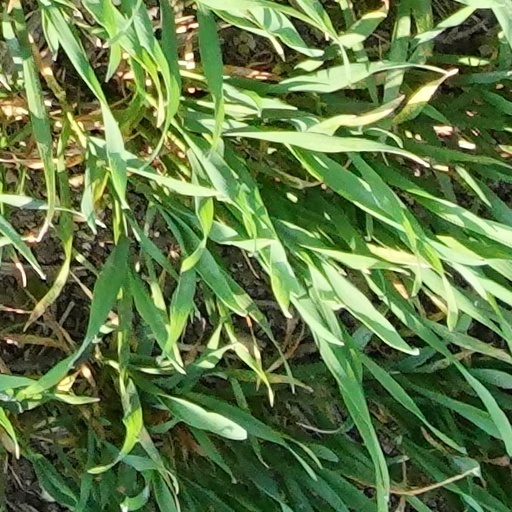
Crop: wheat